Sky position (RA, Dec in degrees): 148.787, 29.191
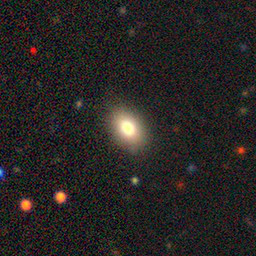
Galaxy morphology: In-between Round Smooth Galaxies